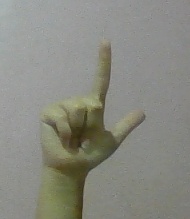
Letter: laam